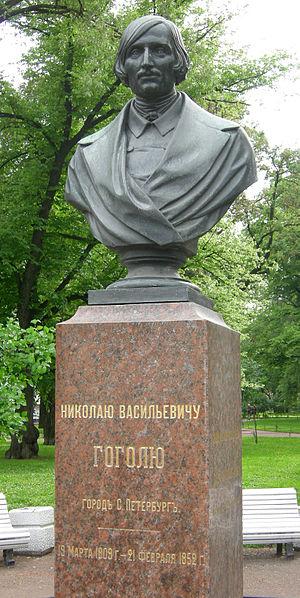
Nicolas Vassiliévitch Gogol est un romancier, nouvelliste, dramaturge, poète et critique littéraire russe d'origine ukrainienne, né à Sorotchintsy dans le gouvernement de Poltava le 20 mars 1809 et mort à Moscou le 21 février 1852. Il est considéré comme l'un des écrivains classiques de la littérature russe.